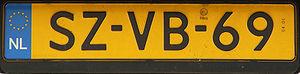
Les plaques d'immatriculation néerlandaises sont délivrées par le Rijksdienst voor het Wegverkeer, l'organisme d'État chargé de la réglementation du trafic routier. Un véhicule se voit assigné le numéro d'immatriculation présent sur son certificat d'immatriculation.